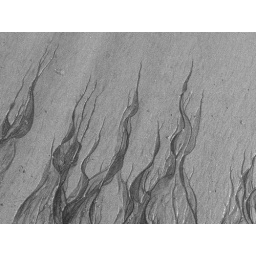
Playa Pelada at low tide. Water drains from the beach and leaves flame-like patterns in the sand (Nosara, Costa Rica)